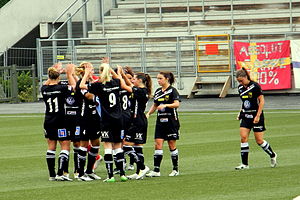
Umeå IK / Aktuel trup
Før en kamp i juli 2011
Umeå IK er en svensk fodboldklub for kvinder, som har hjemmebane i Umeå. Klubben blev etableret i 1917 som en generel sportsklub, kvindernes fodboldafdeling startede i 1985. I 1996 nåede holdet at rykke op i den øverste række, Damallsvenskan, men flyttede ned igen året efter. I 1998 rykkede holdet igen op i topdivisionen og blev der, indtil de rykkede ned igen efter 2016-sæsonen. I 2019 vandt de Elitettan og rykkede op i Damallsvenskan igen.